Fort Delimara

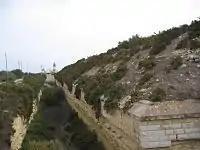
The east ditch looking south.

Externally the fort is in fair condition. Like all the polygonal forts in Malta, the limestone faces of the scarp and counterscarp have eroded substantially since they were originally cut, in places to a depth of as much as a metre. In some cases this erosion has reached the point that the revetting collapses into the ditch.